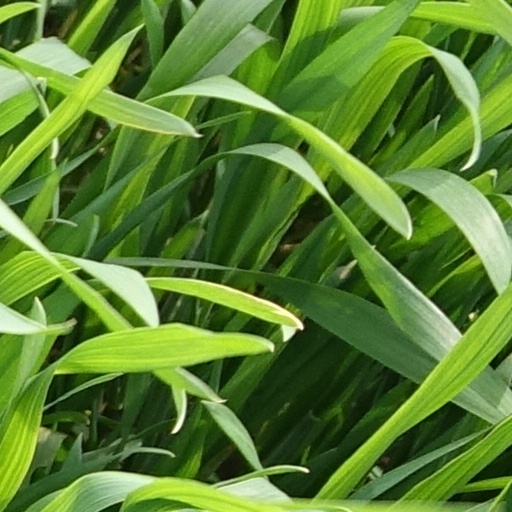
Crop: wheat